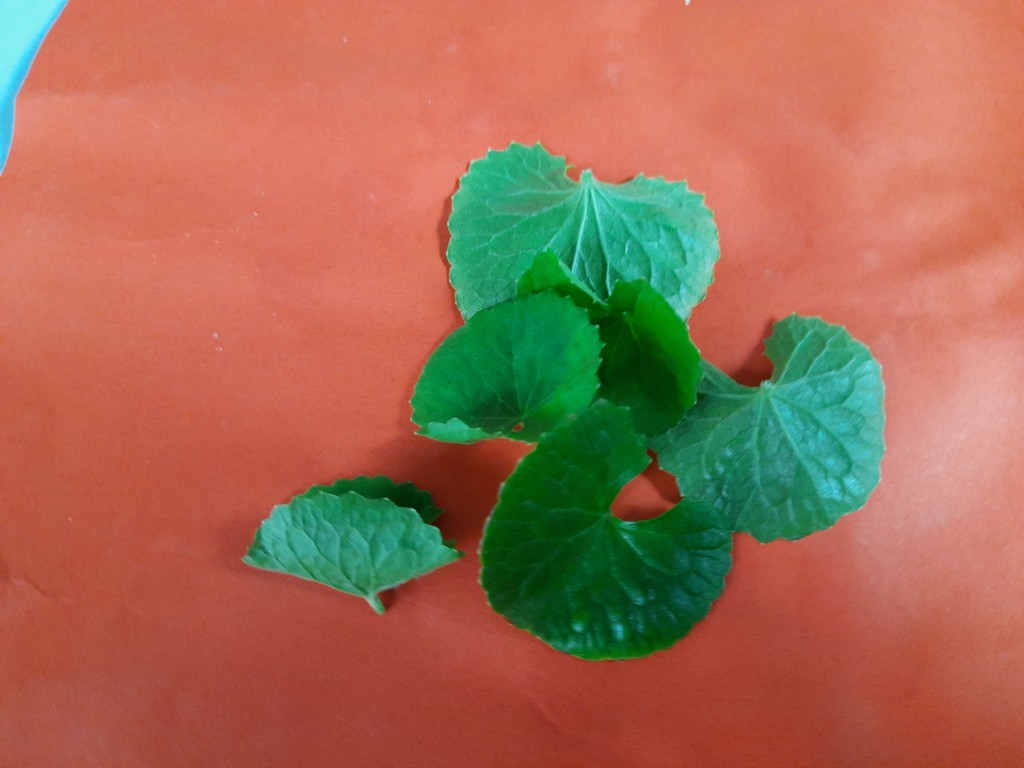
Label: Healthy